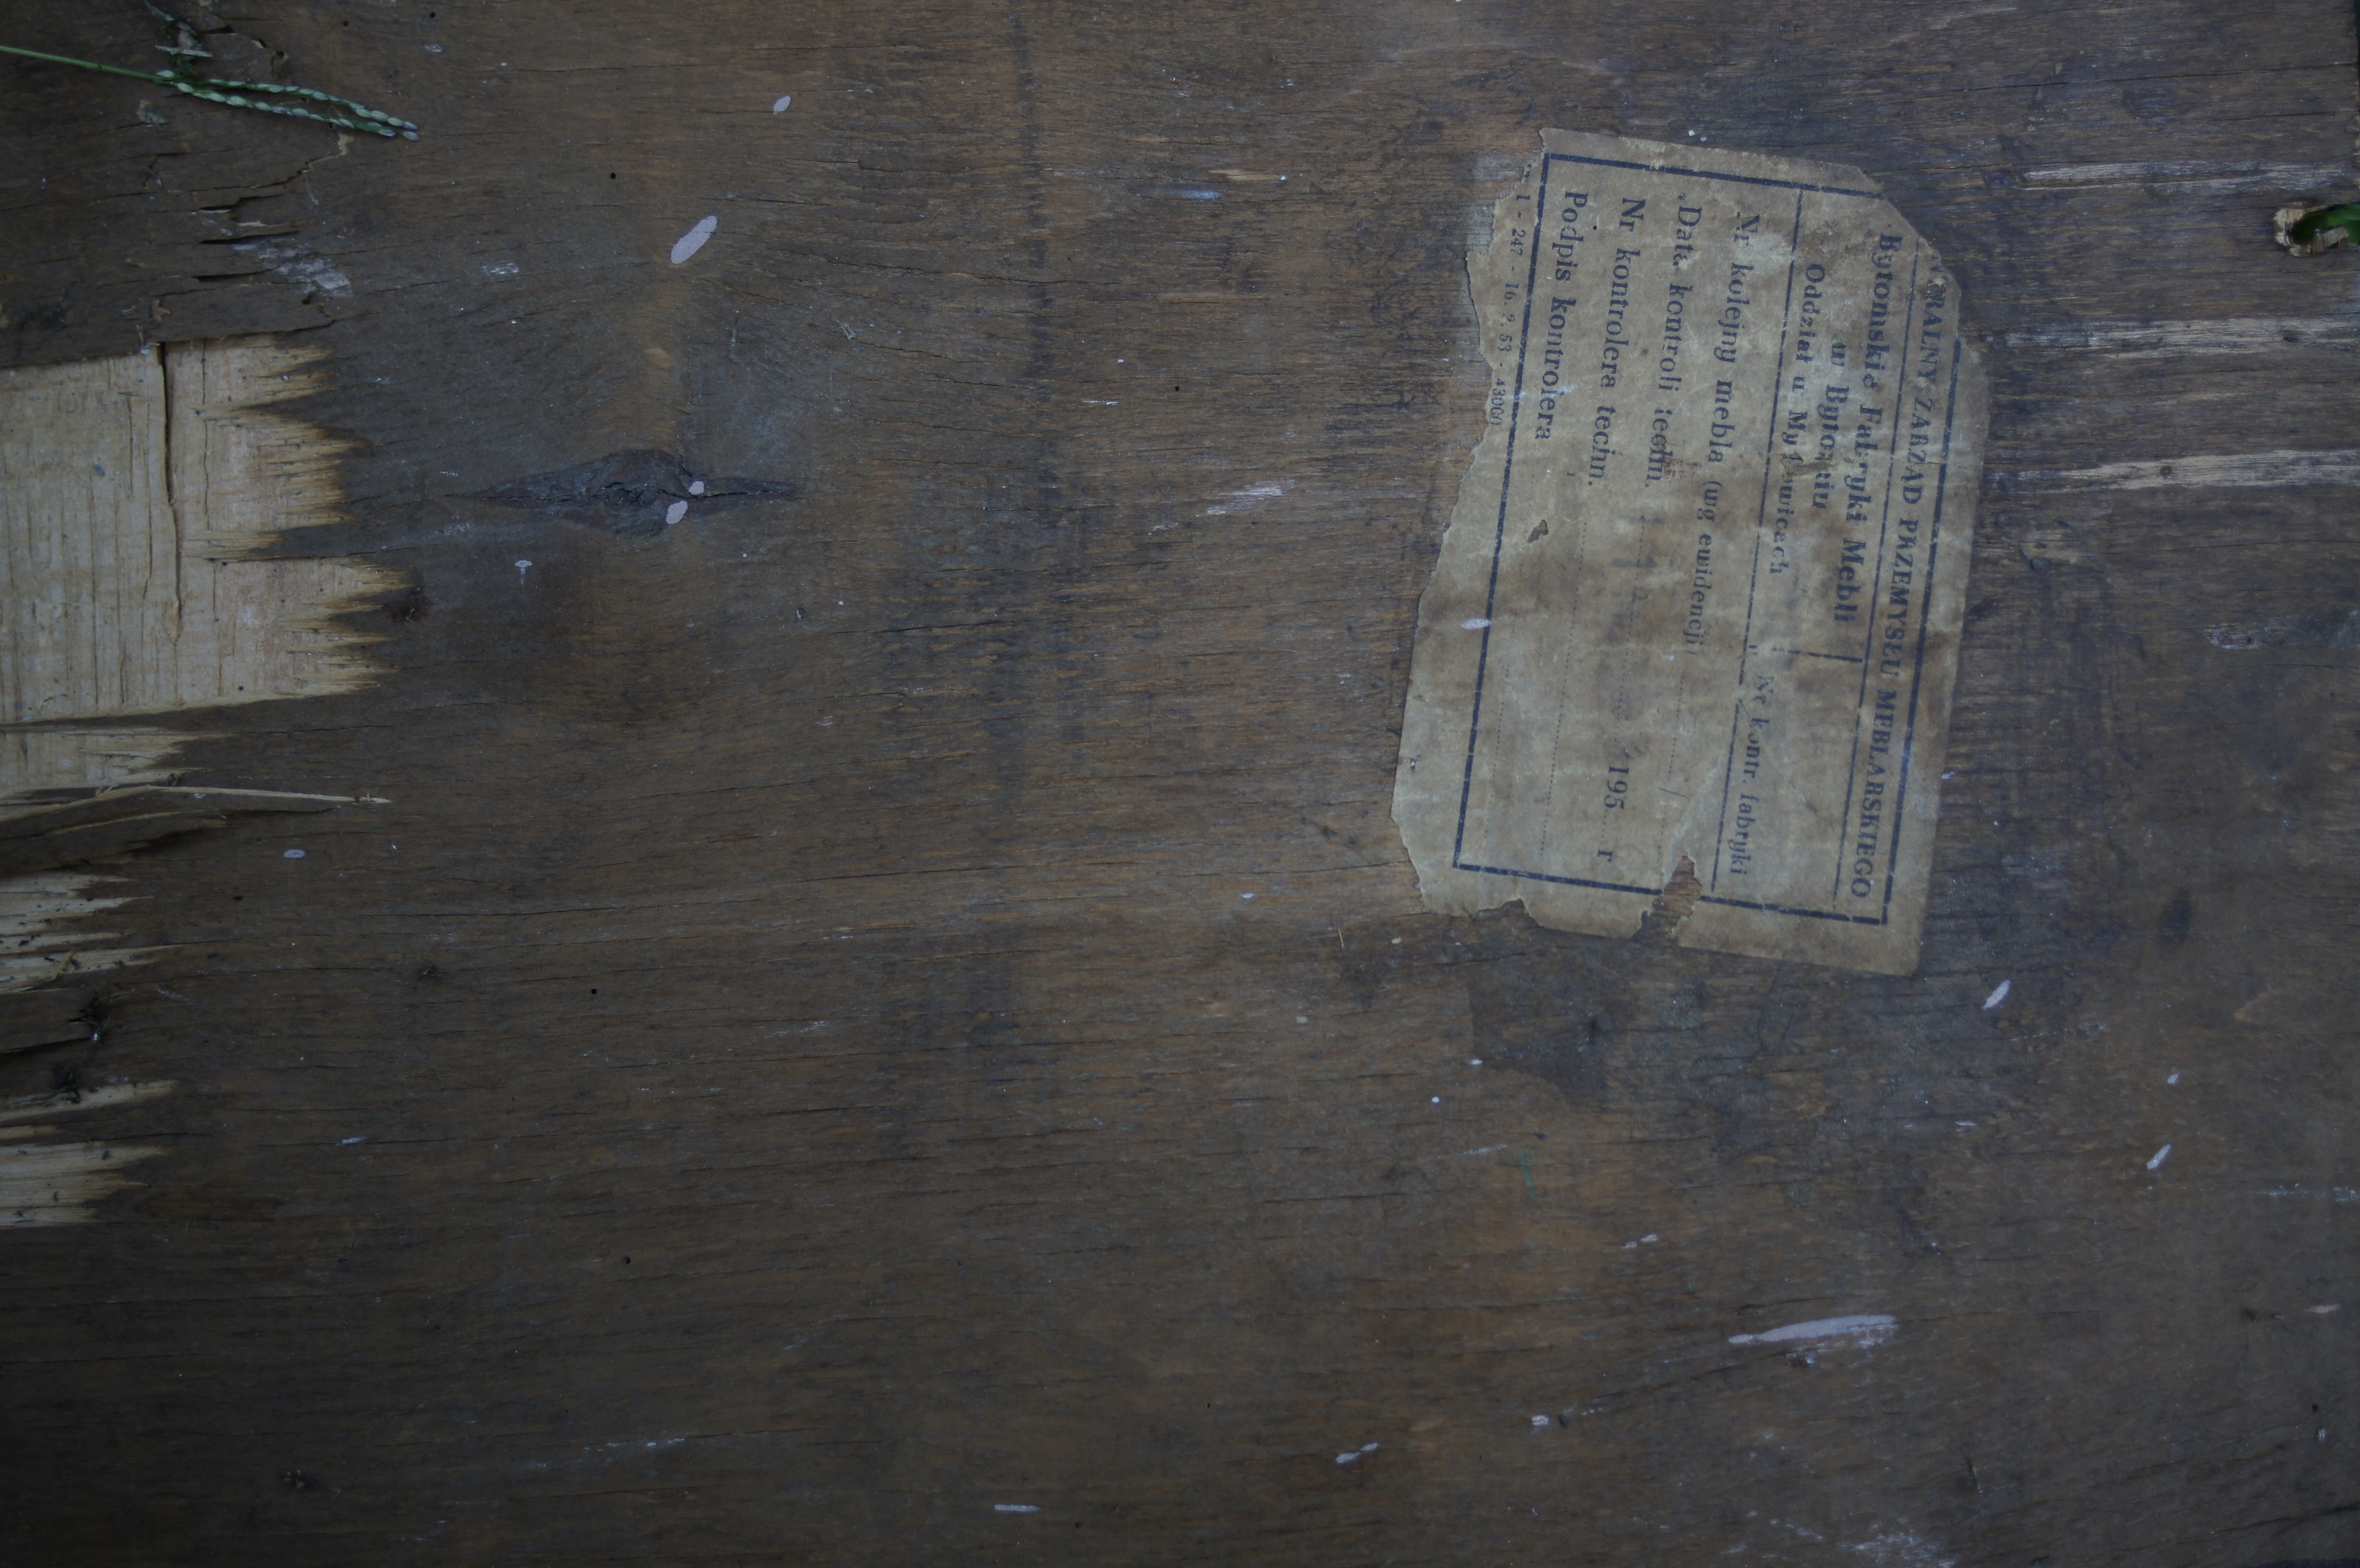
wood, wall, architecture, concrete, floor, plywood, cement, art